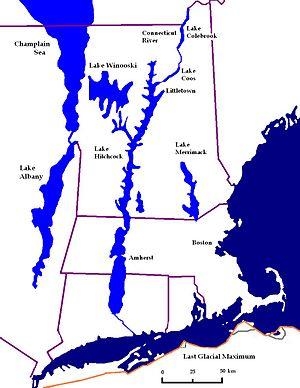
Le lac Hitchcock est un lac proglaciaire disparu qui s'est formé il y a environ 15 000 ans durant le Pléistocène. Son nom lui a été donné en l'honneur du géologue Edward Hitchcock de l'Amherst College qui l'étudia.